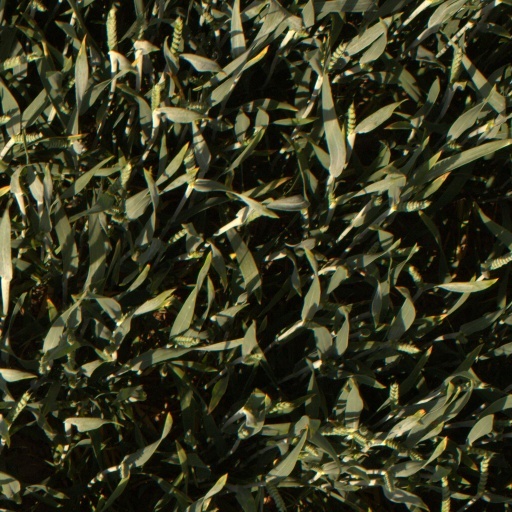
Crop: wheat